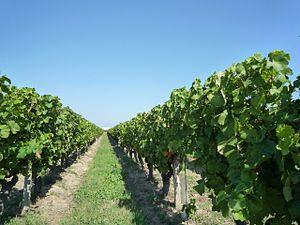
Vignoble de l'AOC Rosette
Le rosette est un vin blanc moelleux français du vignoble de Bergerac dans le Sud-Ouest de la France. Il bénéficie d'une appellation d'origine contrôlée (AOC).